Mexican Army

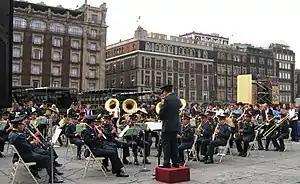
Mexican Army band playing

Separate from the military regions and zones are an increasing number of brigades and some independent regiments and infantry battalions. These brigades are grouped into four corps: